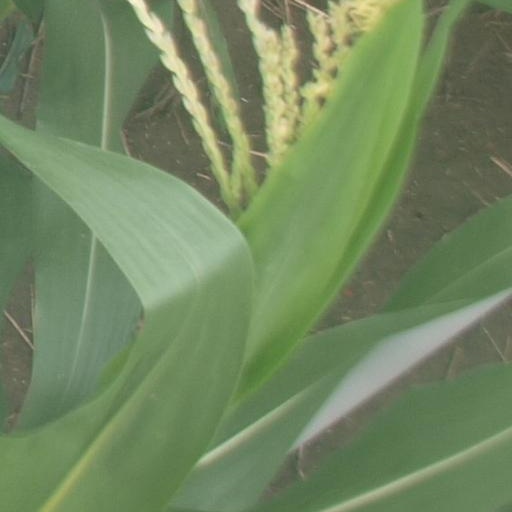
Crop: maize; corn